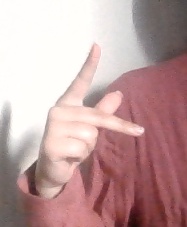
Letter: dha